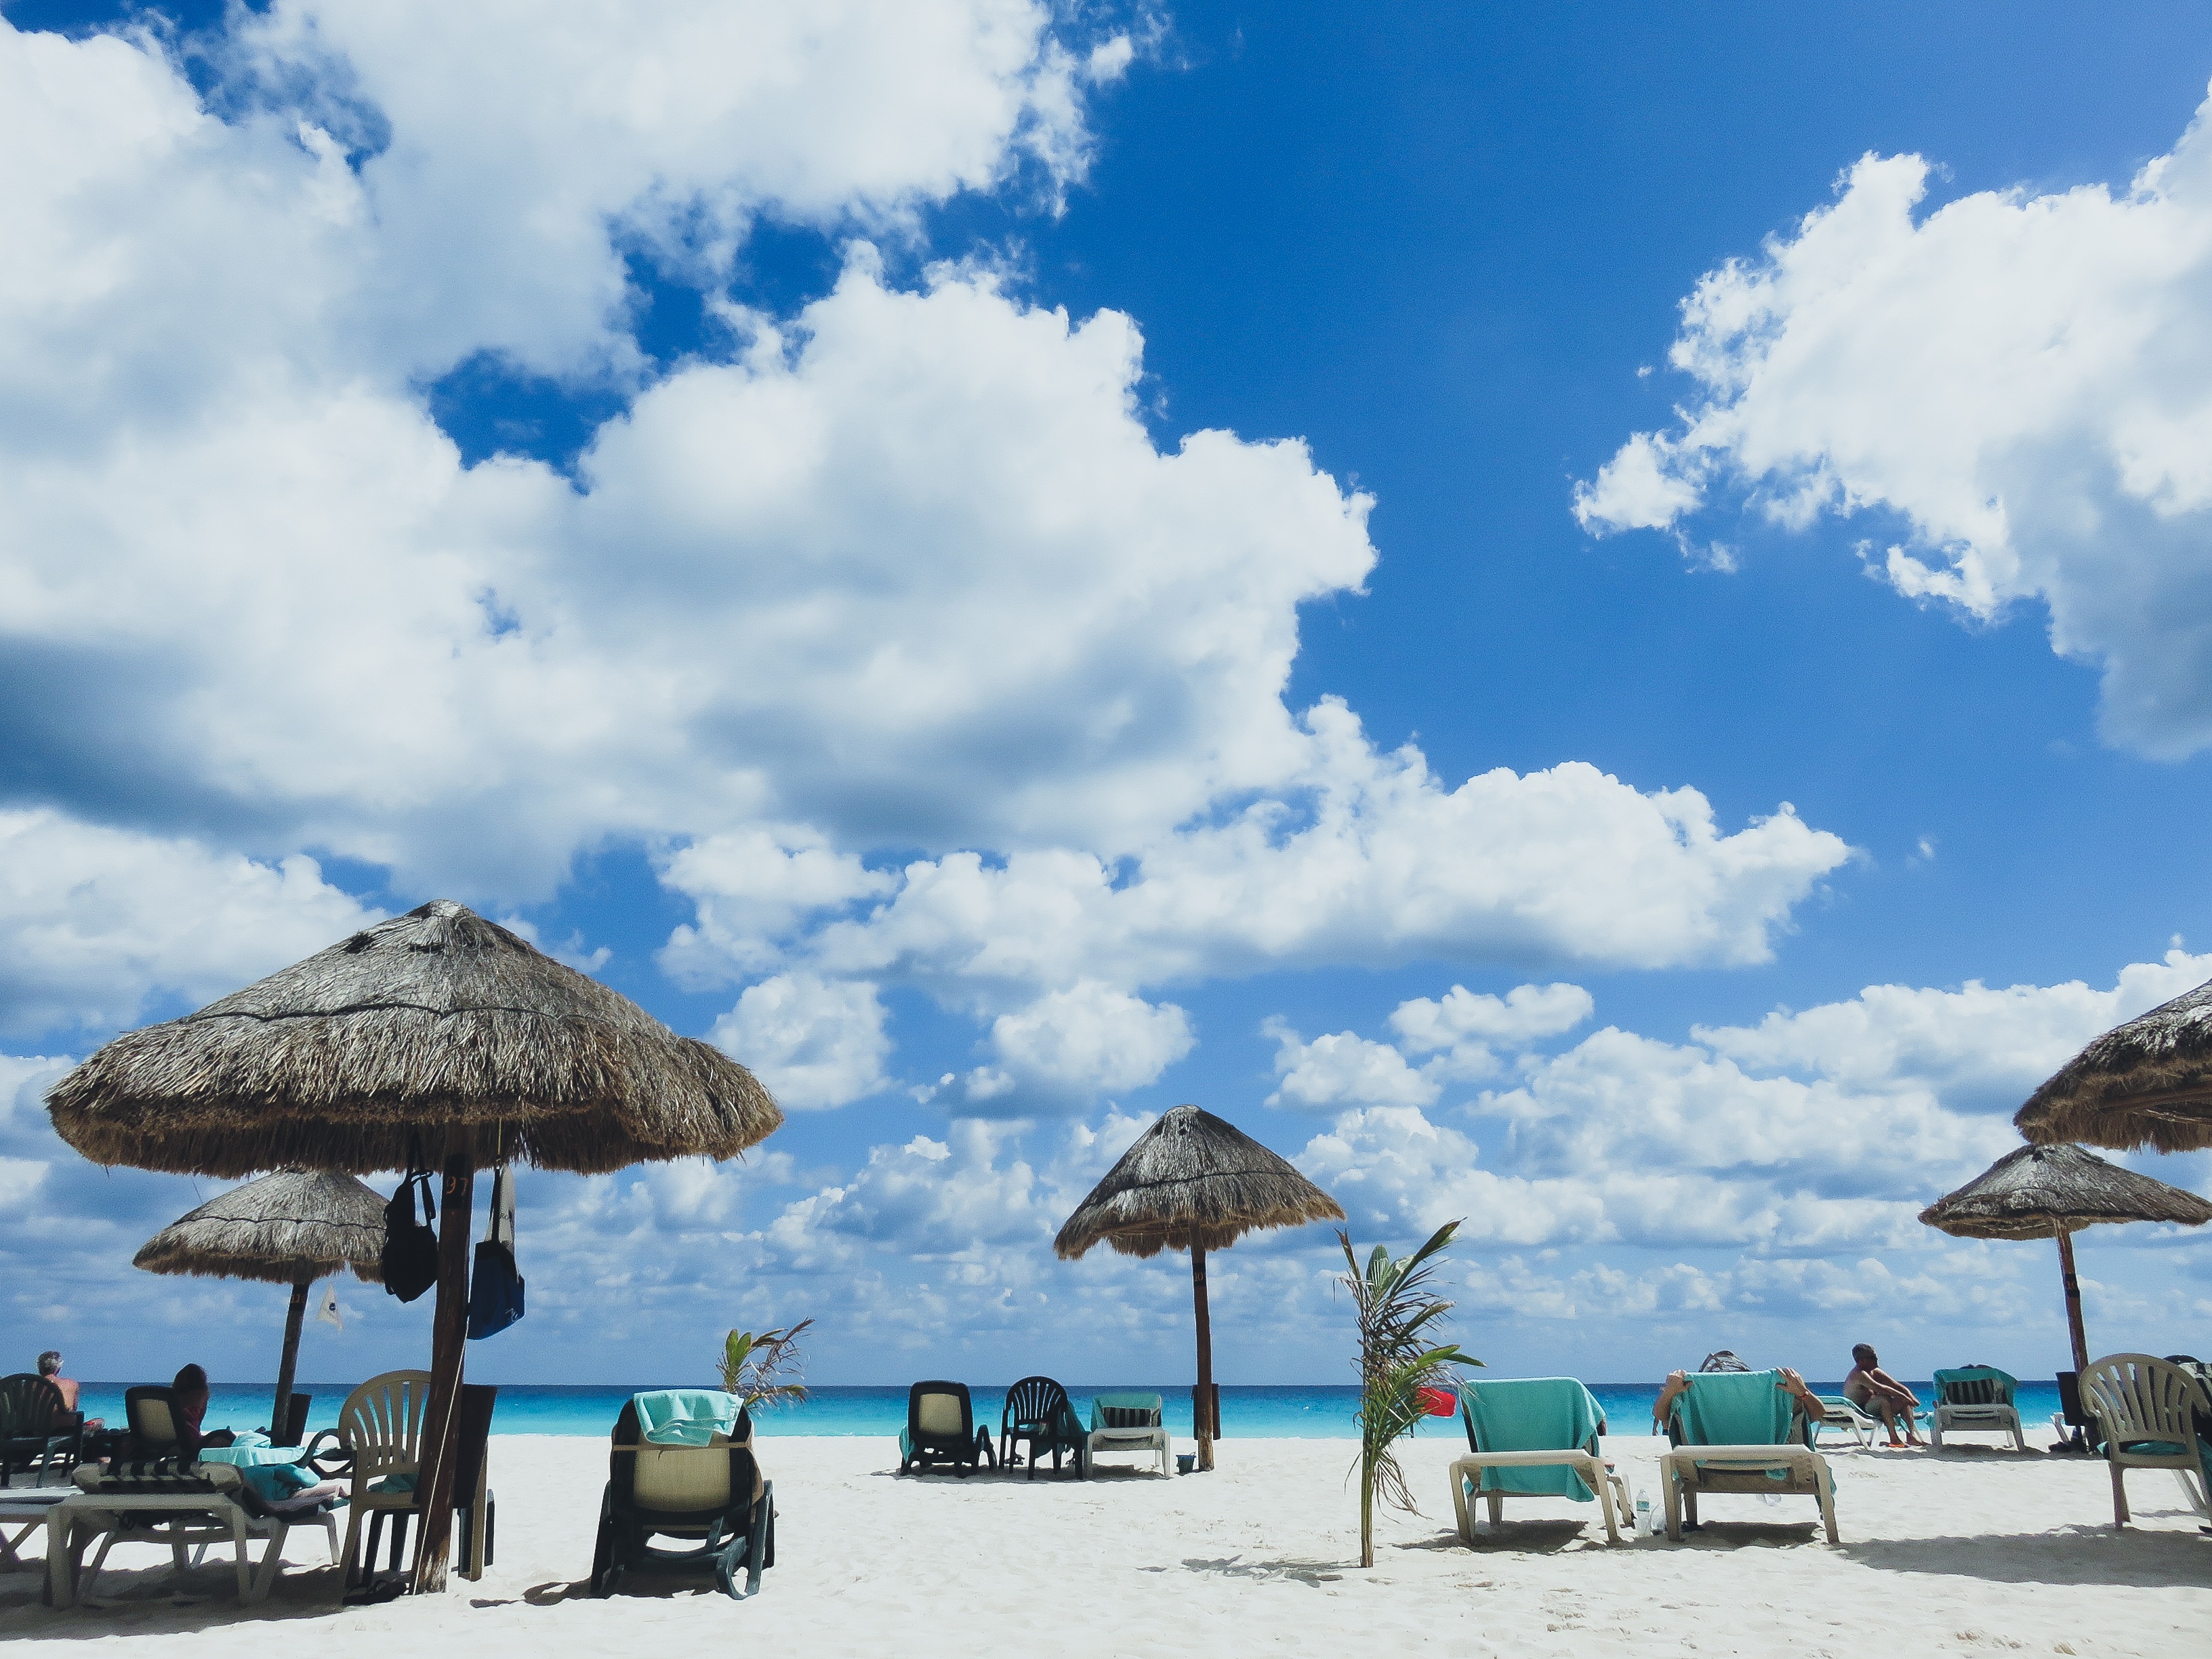
beach, sea, coast, sand, ocean, people, sky, vacation, travel, tropical, bay, island, blue, clouds, resort, umbrellas, caribbean, lounge chairs